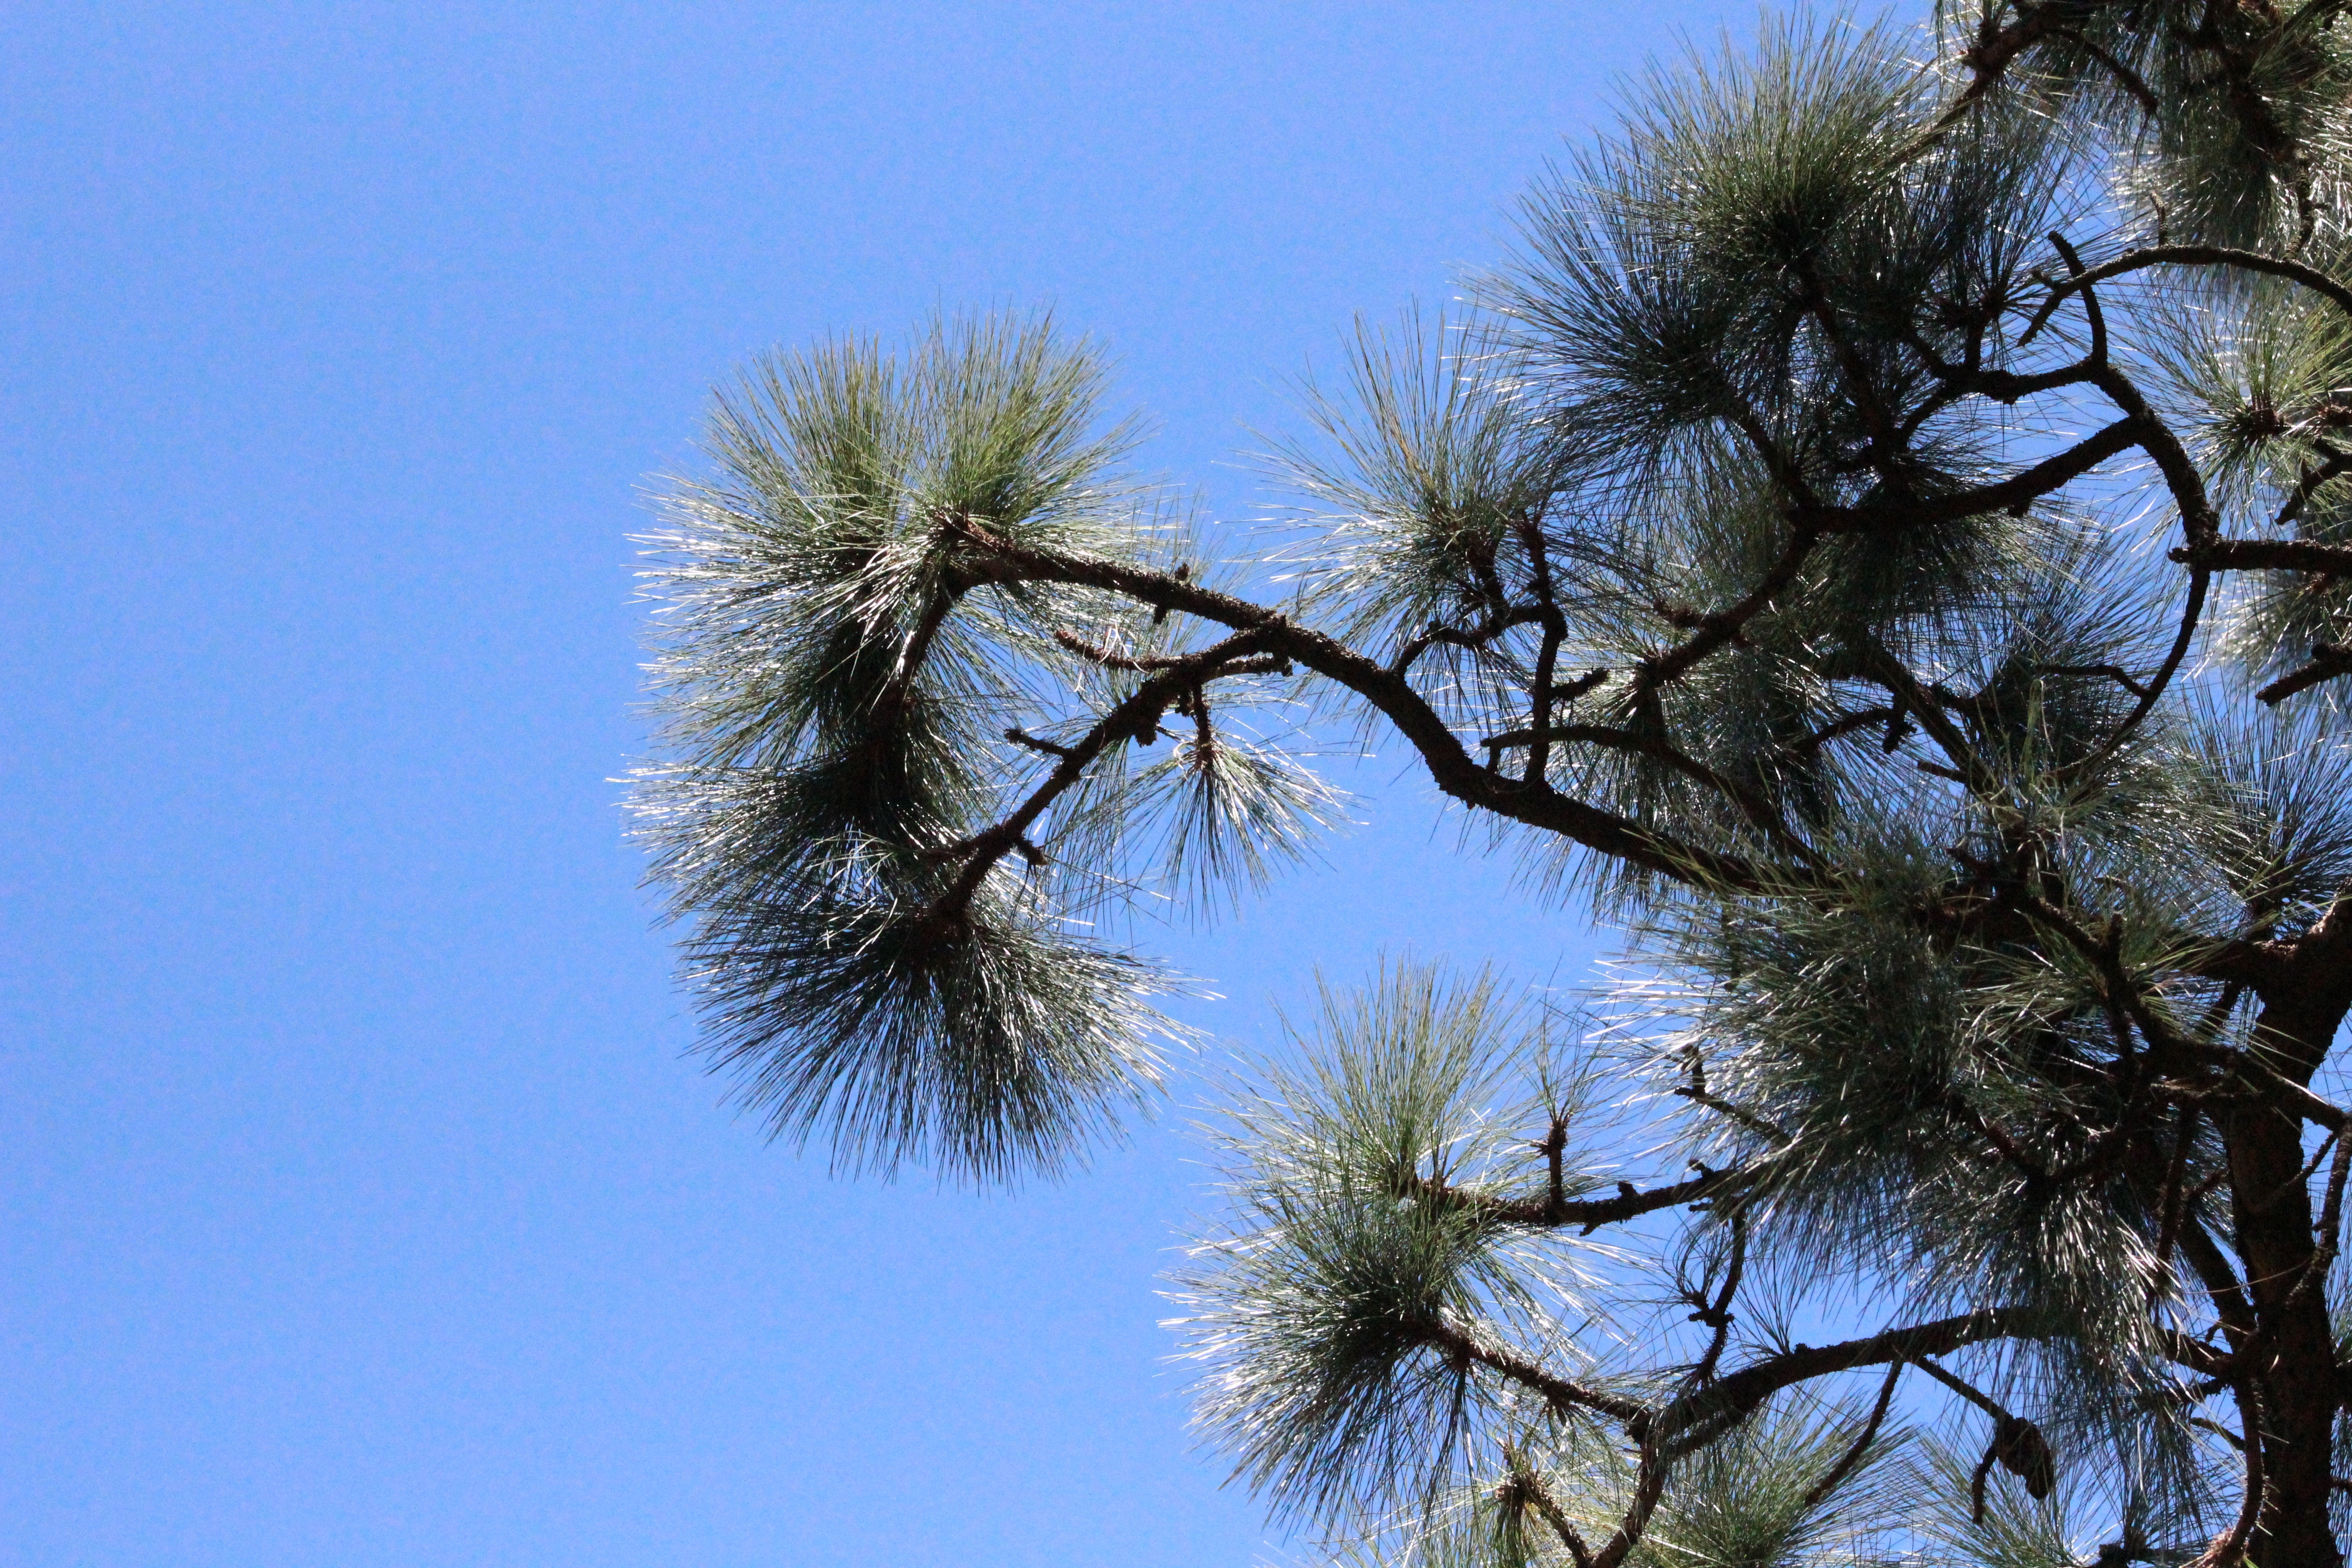
tree, nature, forest, branch, winter, plant, sky, leaf, flower, wind, frost, pine, botany, flora, spruce, larch, flowering plant, woody plant, land plant, arecales